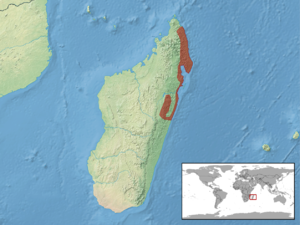
Furcifer bifidus est une espèce de sauriens de la famille des Chamaeleonidae.